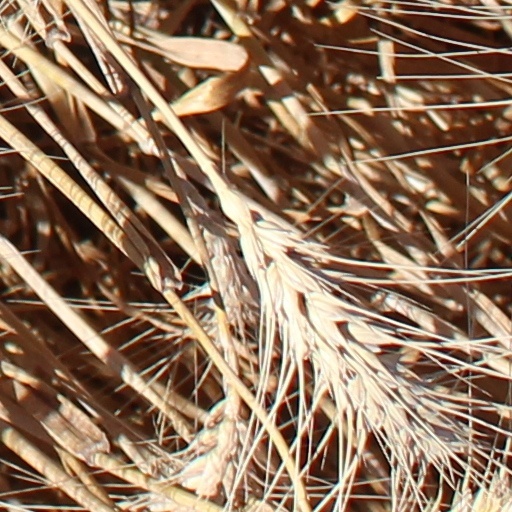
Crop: wheat